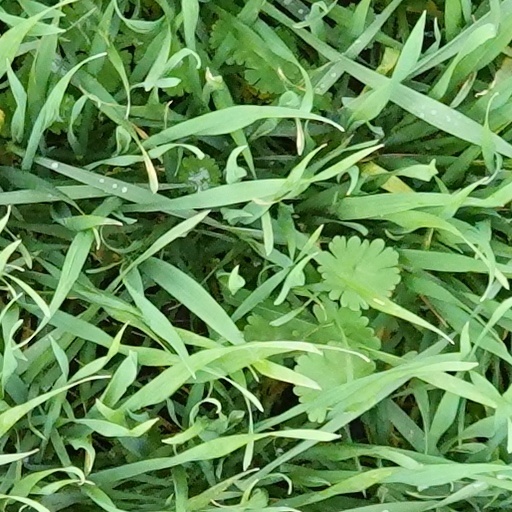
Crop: wheat